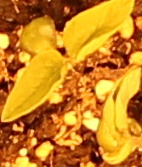
Label: Soybean